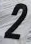
Number: 2